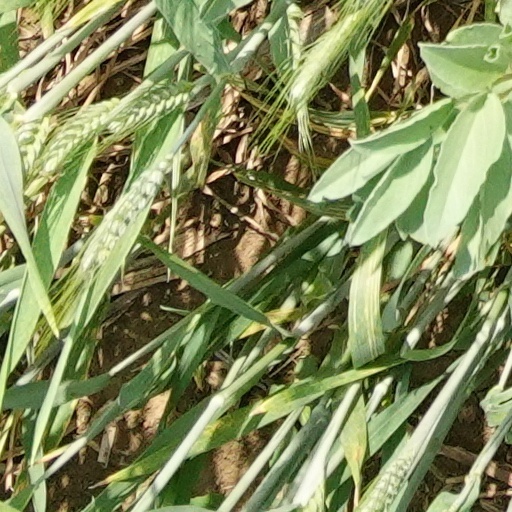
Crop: wheat